Hypolite Dupuis

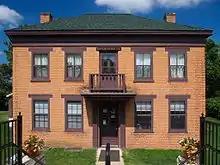
House built by Hypolite Dupuis

Hypolite Dupuis (October 16, 1804July 1879) was known as a "veritable old settler" in the Minnesota River Valley when it was largely inhabited by Native Americans. He was a French Canadian fur trader who eventually settled in Mendota, Minnesota, opened the first general store there, and served as the first treasurer of Dakota County.